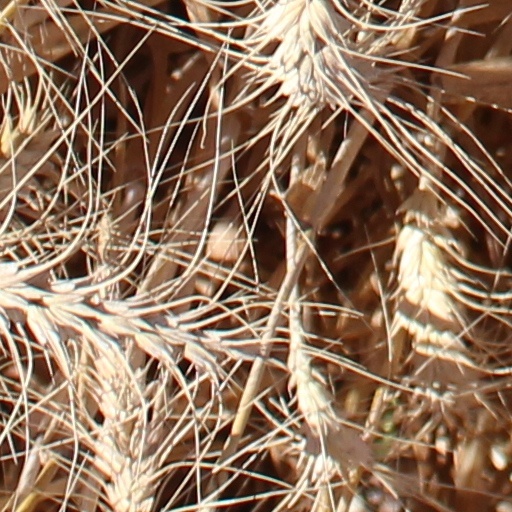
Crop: wheat